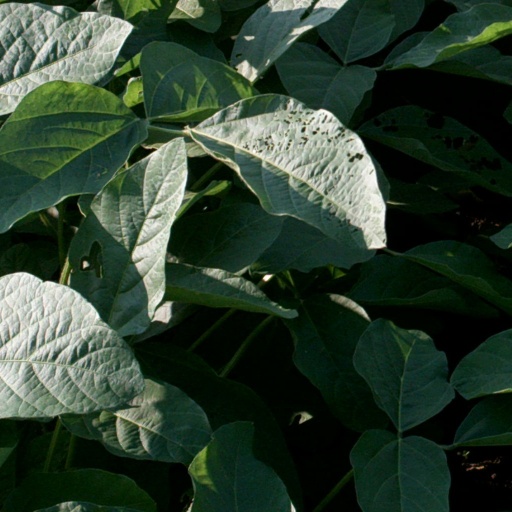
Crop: soybean